Morning Star (1825 ship)

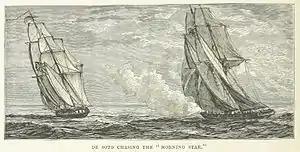
An illustration of "Defensor de Pedro" chasing "Morning Star"

Around 8 am on 19 February 1828, off Ascension Island, a swift, square-rigged brig began to pursue "Morning Star". The ship was later revealed to be "Defensor de Pedro", captained by the Galician pirate, Benito de Soto.